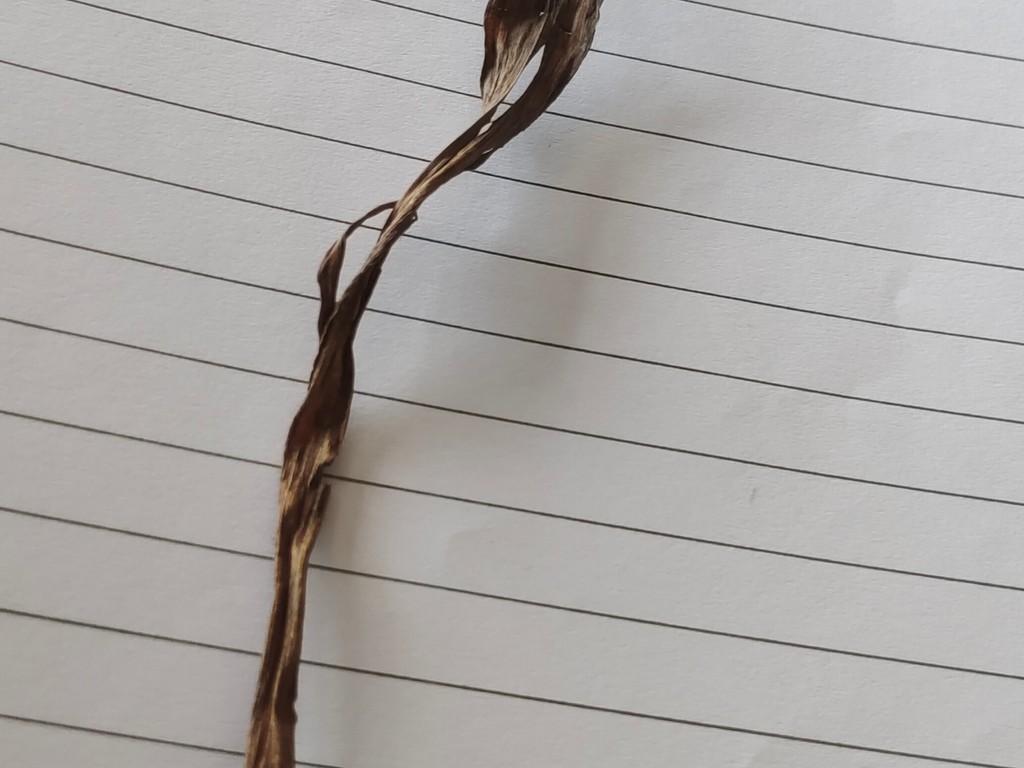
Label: Dried